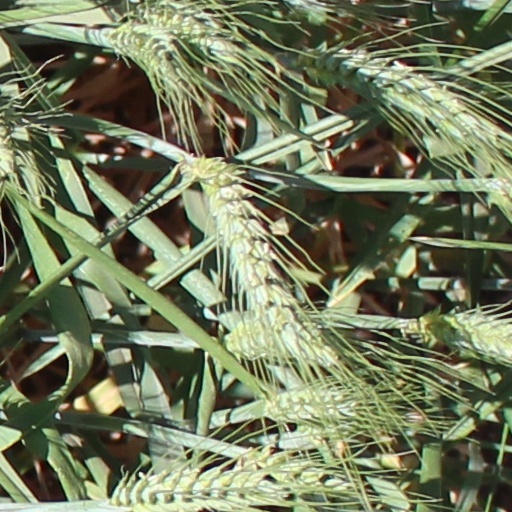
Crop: wheat